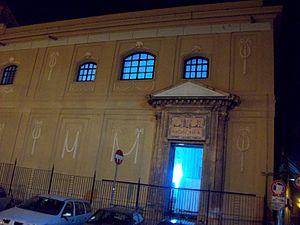
Cet article présente la liste de mosquées d'Italie.